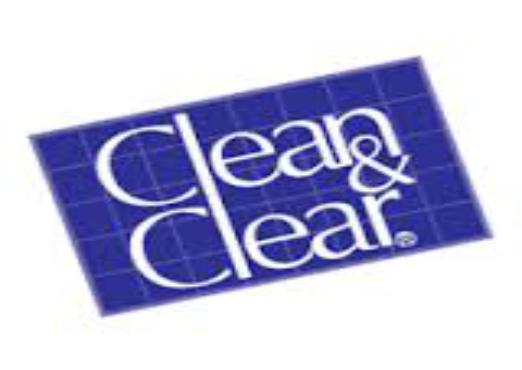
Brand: Clear Clean
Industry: Necessities